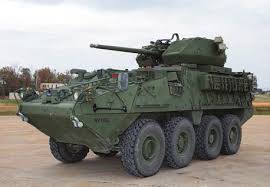
Label: D-30